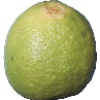
Label: Limes 1